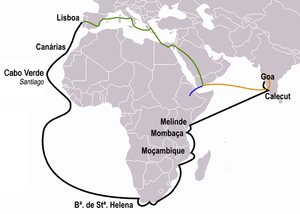
Les grandes découvertes sont la période historique qui s'étend du début du XVᵉ siècle jusqu'au début du XVIIᵉ siècle. Durant cette période, les monarchies et de riches compagnies commerciales européennes financent de grandes expéditions dans le but d'explorer le monde, cartographier la planète et établir des contacts directs avec l'Afrique, l'Amérique, l'Asie et l'Océanie. L'expression d’Âge des découvertes est également utilisée par les cartographes.
La route des Indes est la route maritime directe recherchée à la fin du XVᵉ siècle par l'Espagne et le Portugal pour relier l'Europe et les Indes orientales.